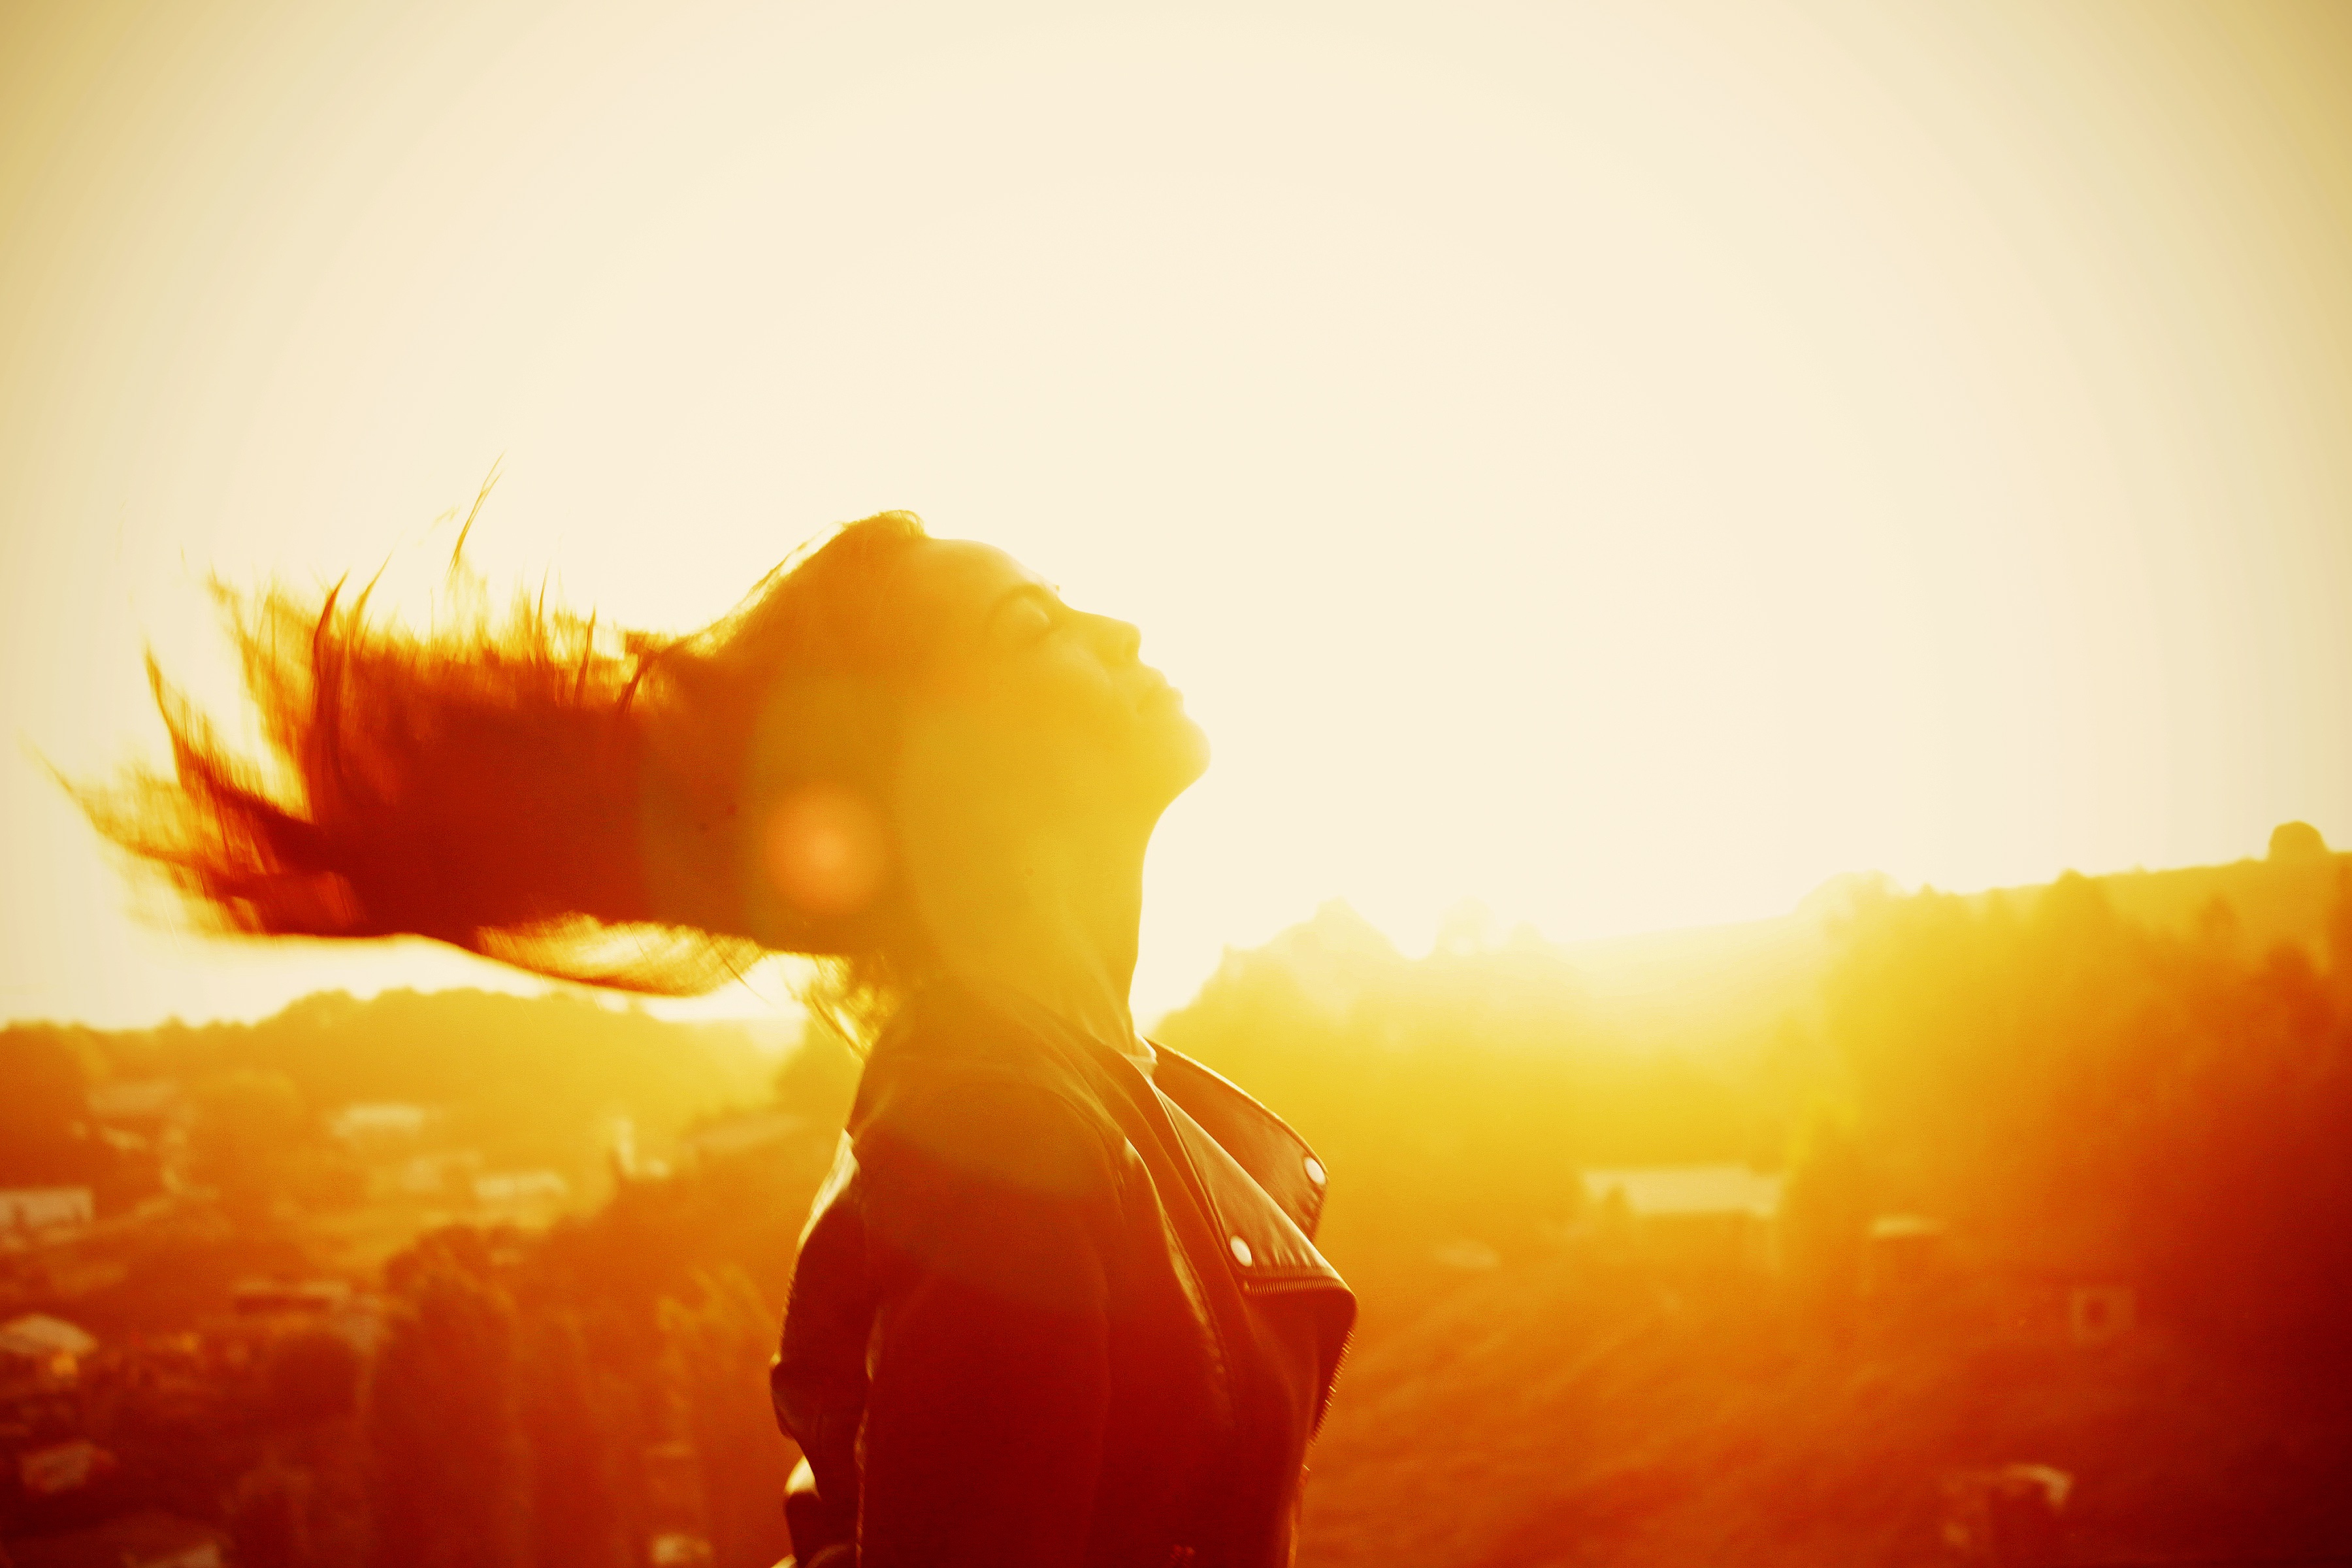
light, plant, sun, sunset, photography, sunlight, morning, leaf, flower, petal, red, produce, color, autumn, yellow, close up, macro photography, flowering plant, computer wallpaper, land plant